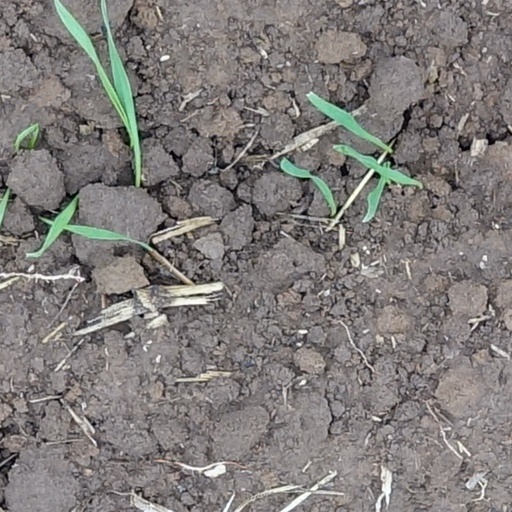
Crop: wheat